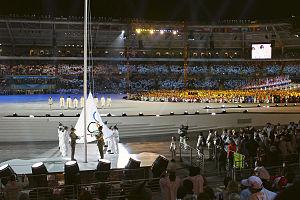
Manuela Di Centa, née le 31 janvier 1963 à Paluzza, est une skieuse de fond italienne.